The Denver Kid

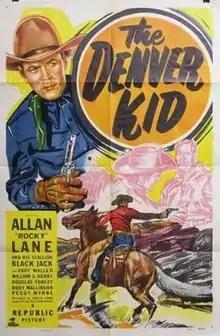
Theatrical release poster

The Denver Kid is a 1948 American Western film directed by Philip Ford and written by Robert Creighton Williams. The film stars Allan Lane, Eddy Waller, William "Bill" Henry, Douglas Fowley, Rory Mallinson and George Lloyd. The film was released on October 1, 1948, by Republic Pictures.